Islamic terrorism

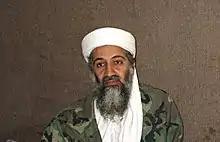
Osama Bin Laden, the founder of multinational terrorist group Al-Qaeda, in November 2001.

Following the 9/11 attack, commentators noted the poverty of Afghanistan, and speculated that blame might partly fall on a lack of a "higher priority to health, education, and economic development" funding by richer countries, and "stagnant economies and a paucity of jobs" in poorer countries.